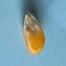
Maize quality: Good